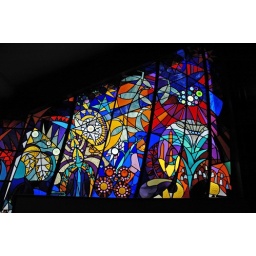
Detail of glass window in the store &amp;quot;De Bijenkorf&amp;quot;, The Hague, Netherlands